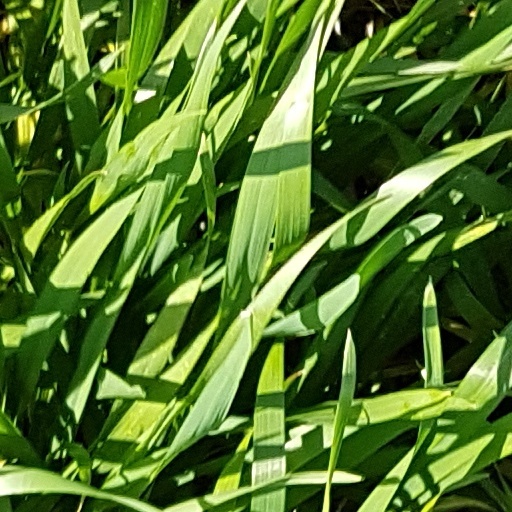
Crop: wheat